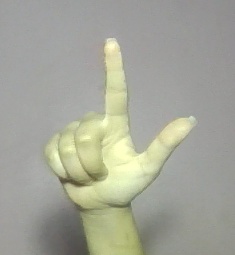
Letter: laam